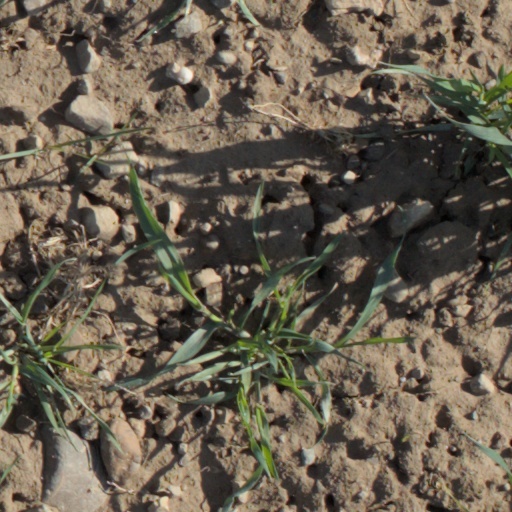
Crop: wheat